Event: Nepal Earthquake
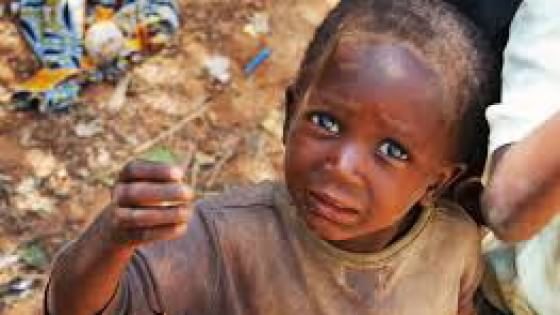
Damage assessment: no_damage